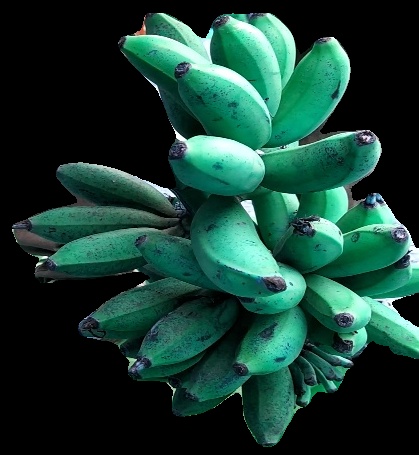
Variety: rasbale
Grade: grade3